Caixa de Rotllan

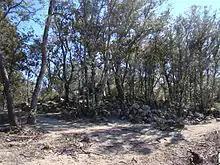
View of the tumulus. The dolmen, on the middle-left part of the picture, is partially hidden by trees.

The Caixa de Rotllan is one of 148 dolmens listed in the Pyrénées-Orientales department. Some have been destroyed or are attested by old sources but have been lost and not rediscovered by modern scholars. They are all located in hilly or mountainous areas of the department, usually on a mountain pass, ridge or other high ground.